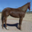
Label: horse